The Amityville Asylum

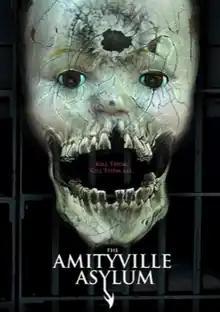
Film poster

The Amityville Asylum (also known as The Nesting 2: Amityville Asylum) is a 2013 British horror film written and directed by Andrew Jones. It is the eleventh film to be inspired by Jay Anson's 1977 novel "The Amityville Horror". Sophia Del Pizzo stars as Lisa Templeton, a young woman who is hired to work as a custodian at High Hopes Psychiatric Hospital, an asylum that was built on the site of a haunted house in Amityville, New York.